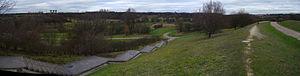
Cette liste de parcs et jardins publics de France recense l'ensemble des jardins publics, parcs publics et espaces verts appartenant aux collectivités territoriales de France. Les parcs et jardins appartenant à des institutions ou des établissements publics français figurant dans cette liste sont des propriétés privées.
Villepinte est une commune française située dans le département de la Seine-Saint-Denis, en région Île-de-France.
Le parc départemental du Sausset, communément appelé parc du Sausset, vient au 2ᵉ rang des espaces verts du département de la Seine-Saint-Denis par sa taille, avec une superficie de 202,6 ha, après le parc Georges-Valbon. Il forme une zone naturelle d'intérêt écologique, faunistique et floristique de type 2, incluse, depuis le printemps 2006, dans les sites Natura 2000. Il s'étend sur deux communes : Aulnay-sous-Bois, et Villepinte.